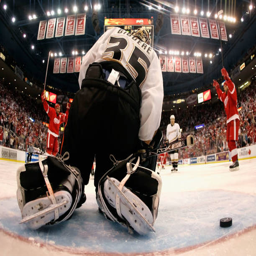
# reacts after giving up a third period goal to olympic athlete during game of the finals .